Nikolay Bauman

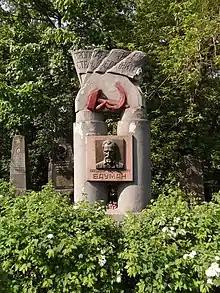
Bauman's tomb in the Vagankovo Cemetery of Moscow.

The procession marched all day, only stopping to pick up reinforcements at certain areas of the city. Passing the Conservatory, a student orchestra joined in playing 'You Fell Victim to a Fateful Struggle' – the Revolution's very own 'funeral song' – repeatedly. The procession 'filled the streets with a dark menace', with the heaviness of the procession, the sadness of the music and the military discipline of the long rows of mourners. As night came, several thousand torches were lit; this caused the large red banners achieve a sort of glow, further contributing to the spectacle.